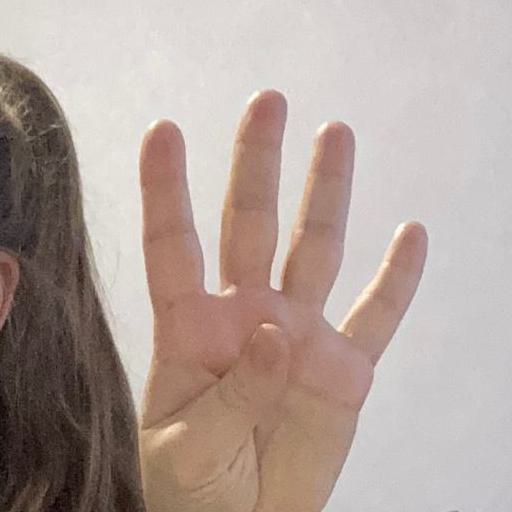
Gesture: four